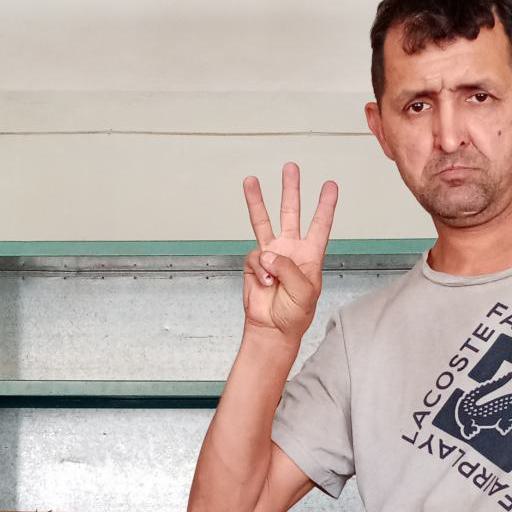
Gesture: three